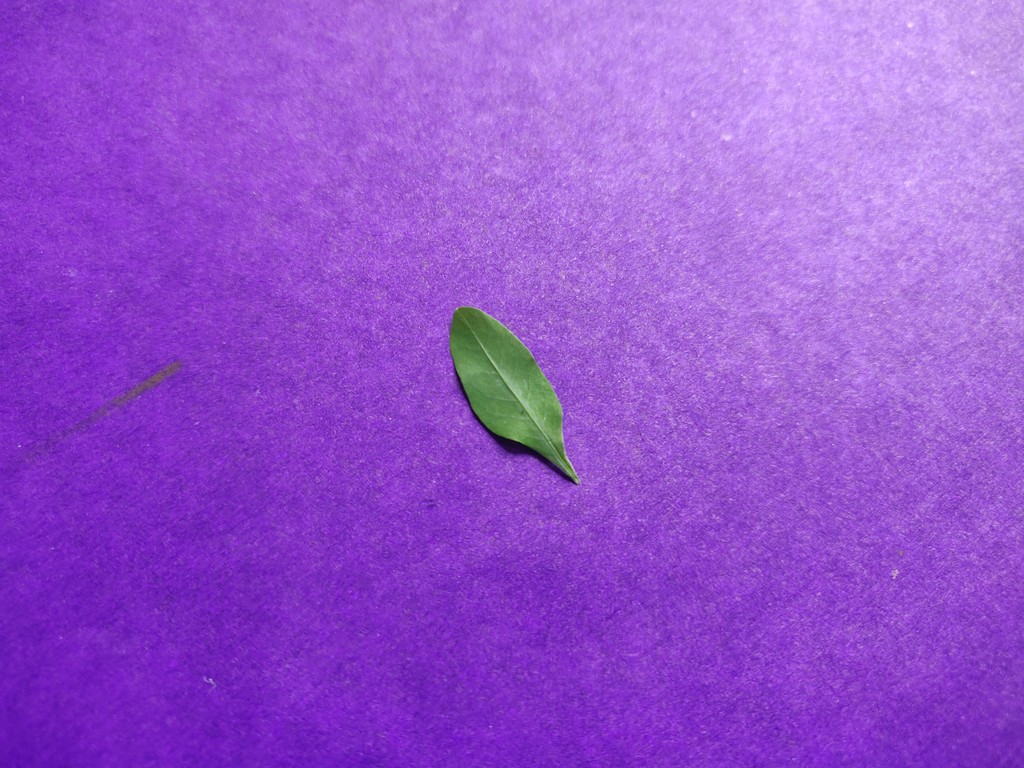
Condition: Healthy
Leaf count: single
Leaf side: front